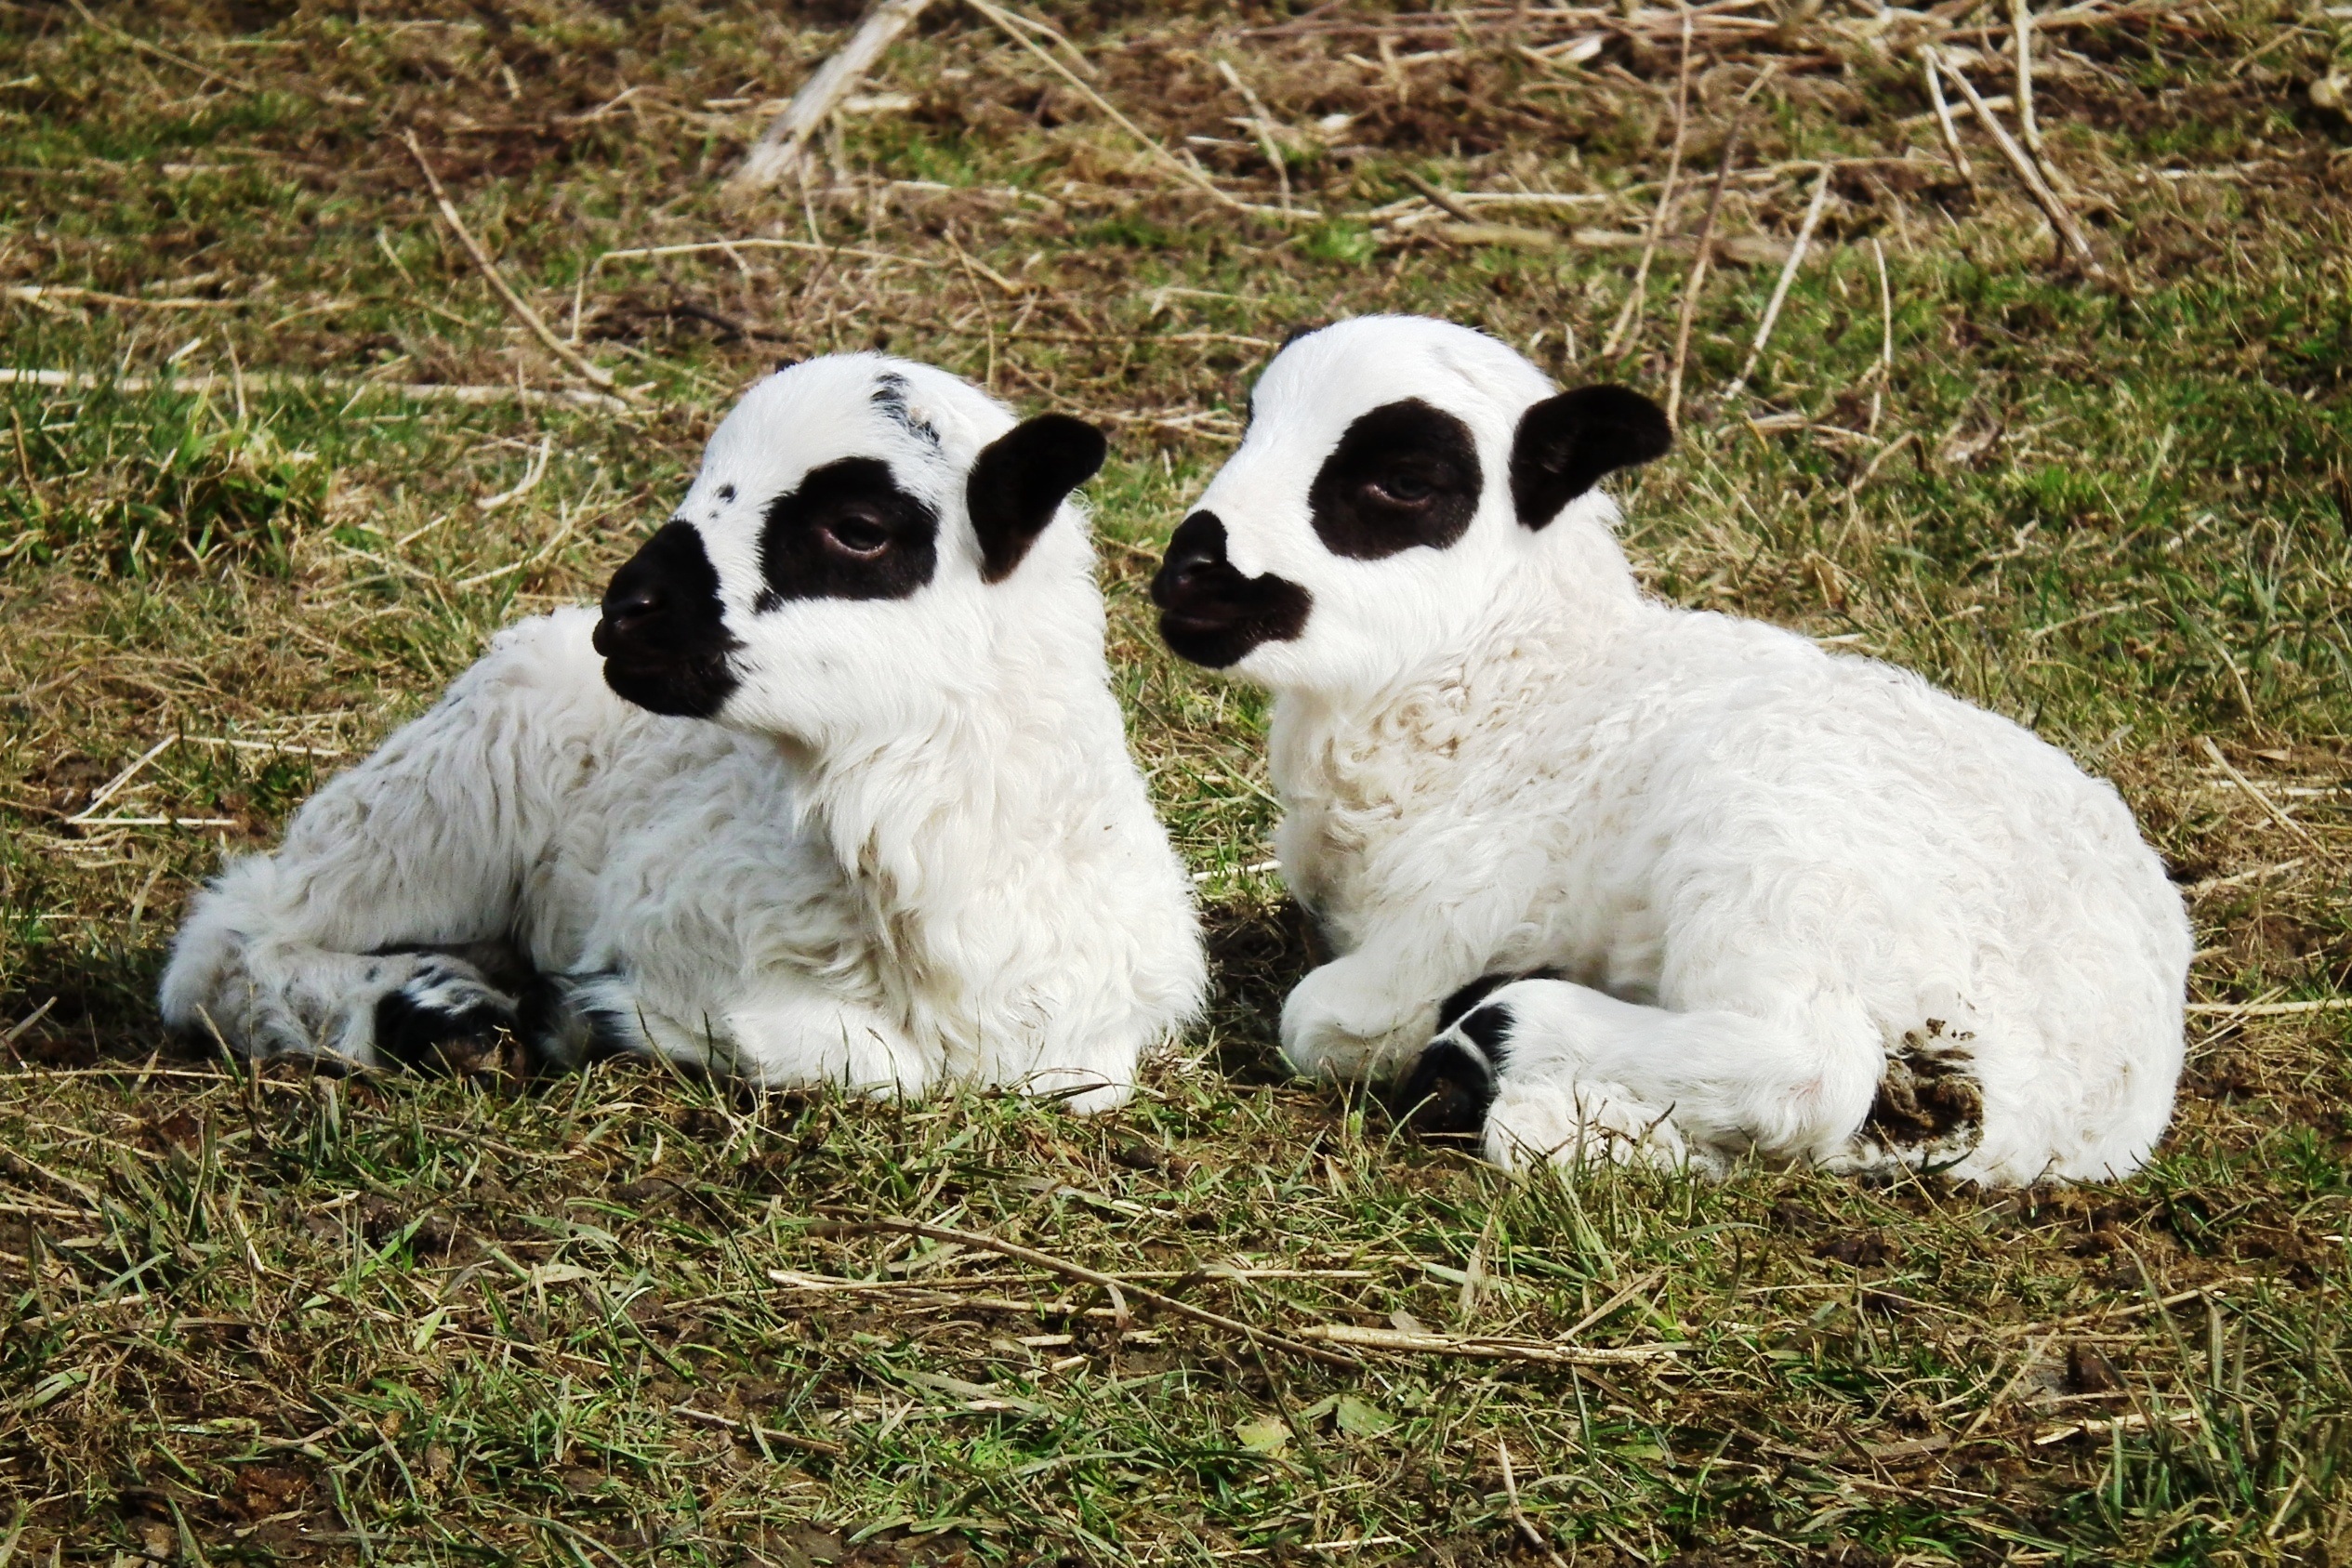
meadow, puppy, dog, cute, pillar, sheep, mammal, wool, lamb, vertebrate, lambs, brothers, dog breed, young animals, landseer, dog like mammal, dog crossbreeds